The Ave

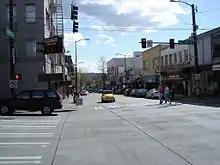
University Way southbound from its intersection with NE 45th Street in 2006

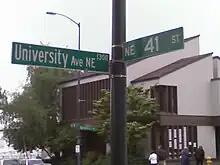
Erroneous signage for "University Avenue NE" at the intersection with NE 41st Street (2008)

University Way Northeast, colloquially The Ave (no period; pronounced ), is a major street and commercial district in the University District of Seattle, Washington, located near the University of Washington (UW) campus. Once "a department store eight blocks long," The Ave has gradually turned into what now resembles an eight-block-long global food court. The story of The Ave reflects the dynamics of many urban neighborhoods and the social and economic problems of countless American cities, though it is also a crossroads of diverse subcultures. It is patronized by many of the nearly 96,900 students, faculty, and staff of the UW and by a population of homeless or transient individuals, most of whom are youth.